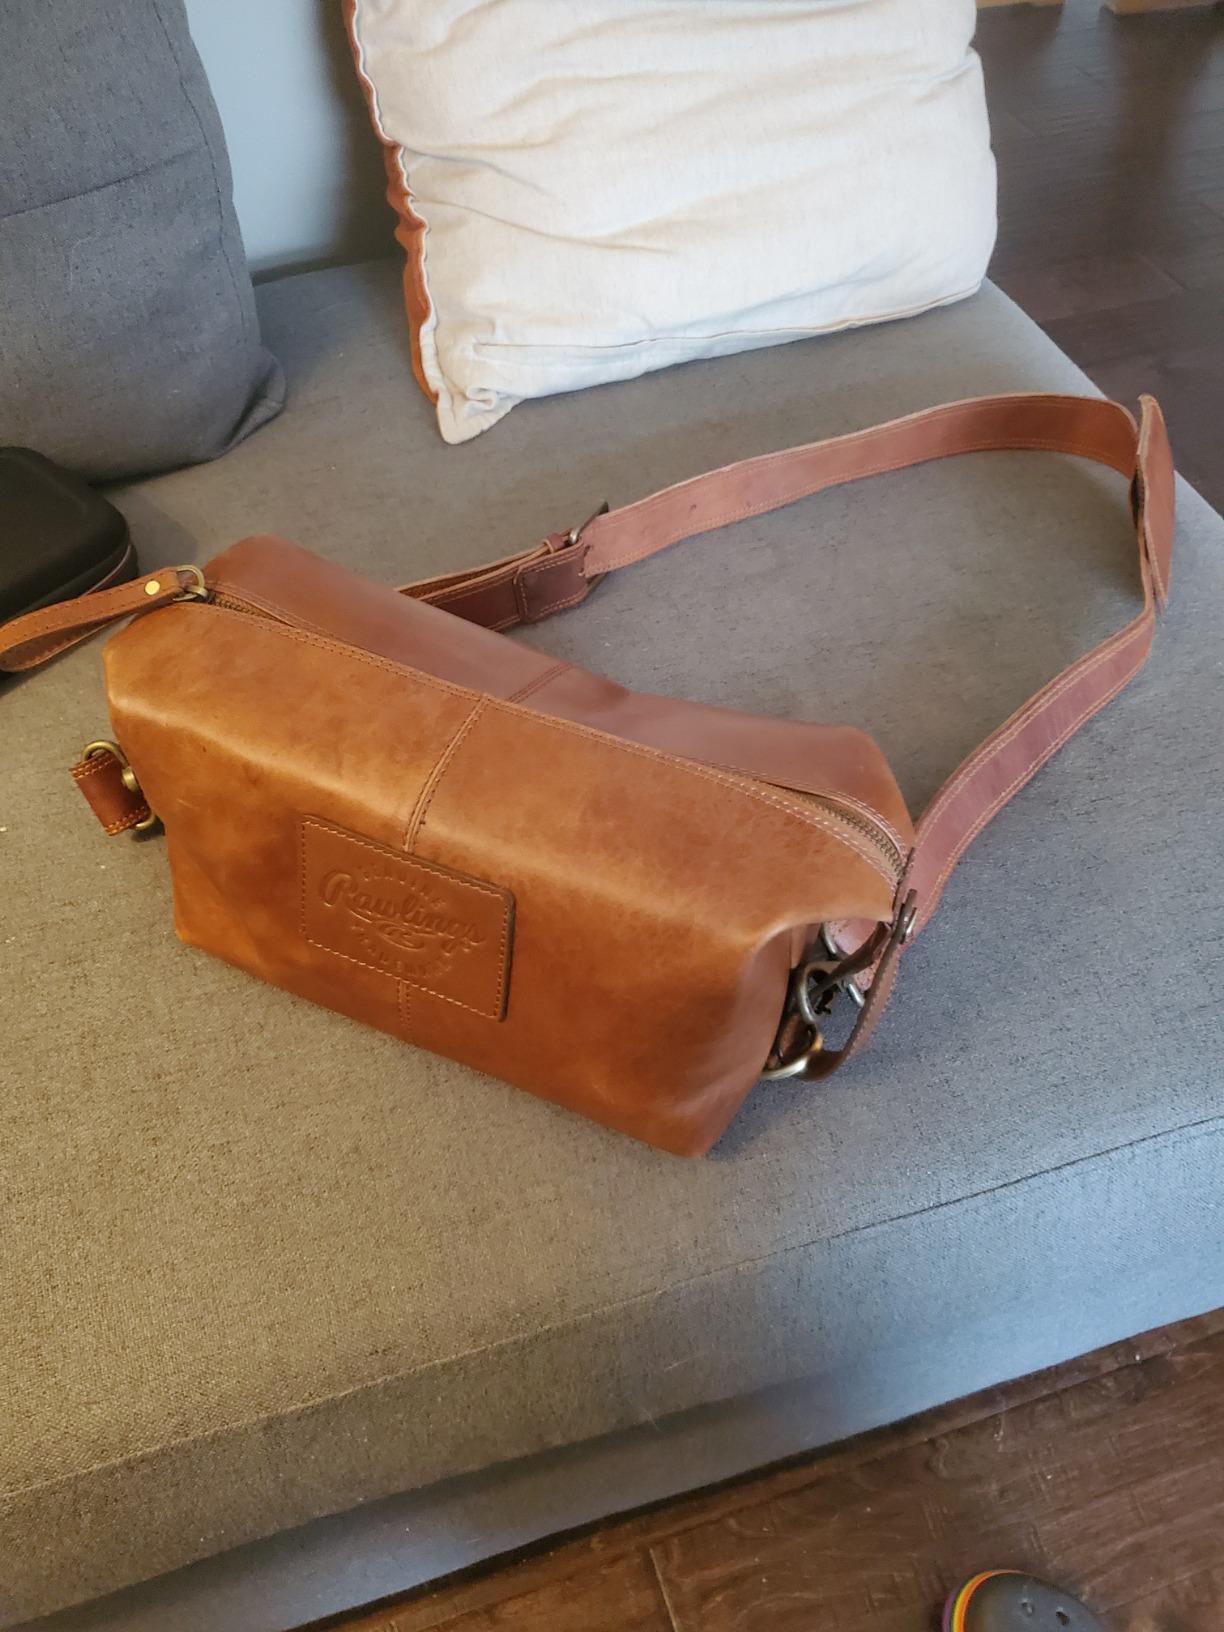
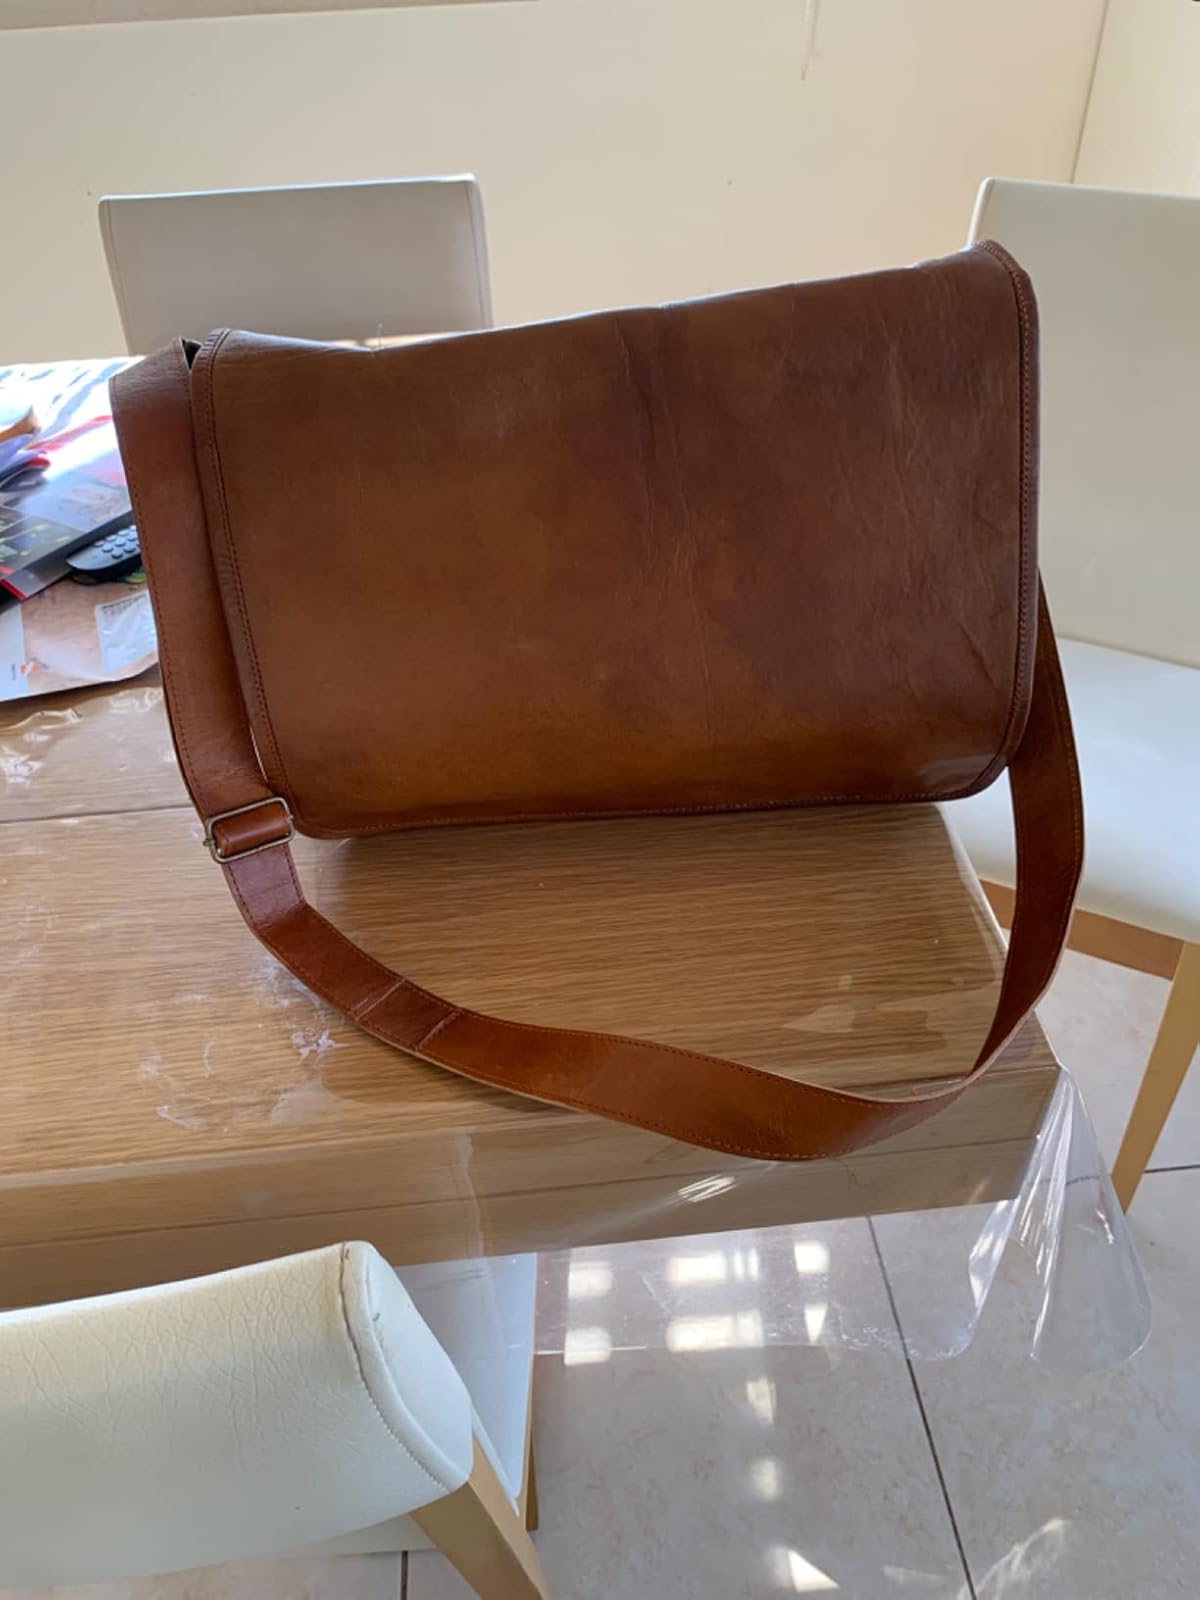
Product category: bag
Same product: no